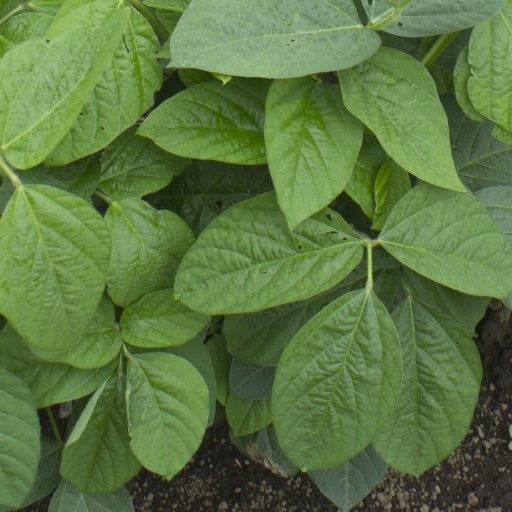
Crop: soybean